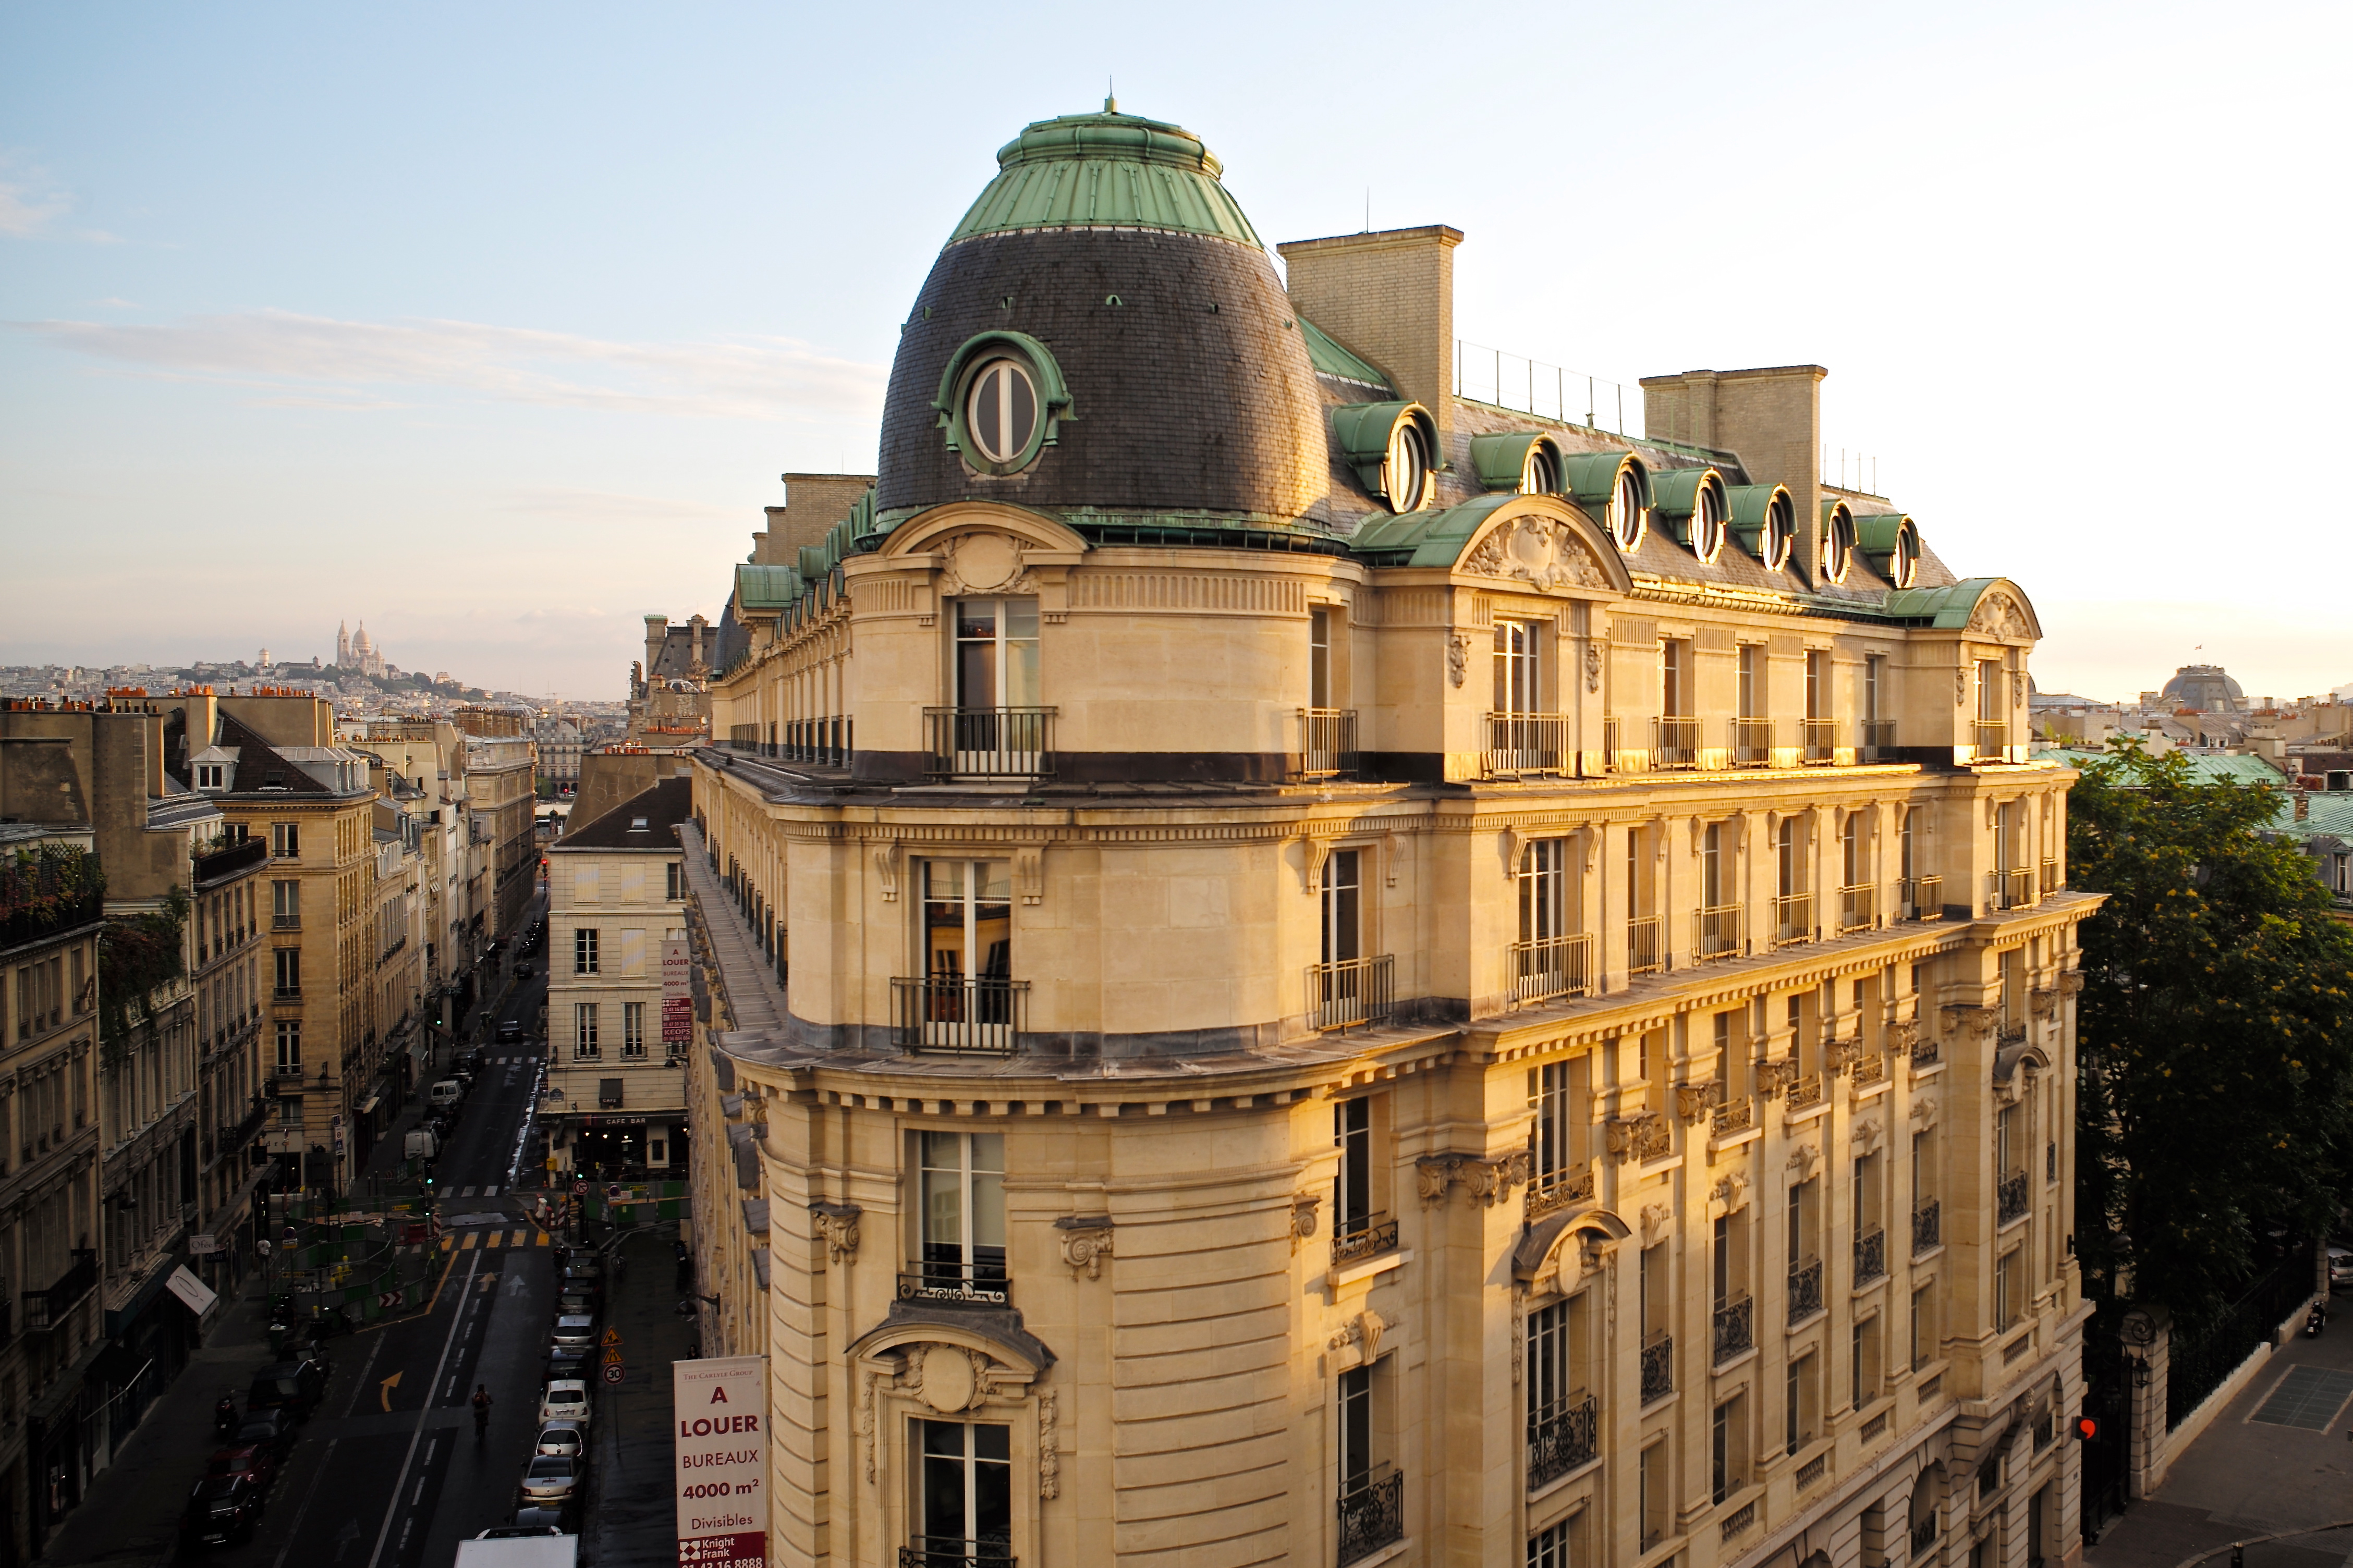
light, architecture, morning, palace, city, paris, cityscape, travel, france, europe, landmark, m, hotel, abigfave, 28, savefop, royal, pont, leica, 240, summicron, haussmann, coeur, sacre, leftbank, basillica, urban area, ancient history, human settlement